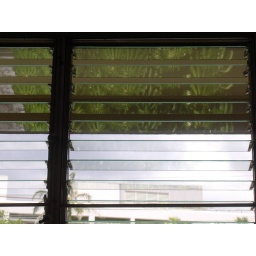
Reflection on window in bedroom